Operation Harvest Festival

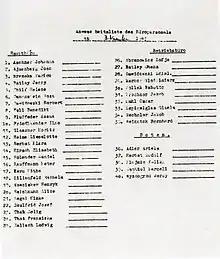
List of Jewish prisoners working at the camp office at Trawniki. All were murdered on 3 November.

Removing all traces of the killing was a priority of the Nazi leadership because of Soviet military victories on the Eastern Front. After the German defeat at Stalingrad, Soviet forces recaptured most of Ukraine, Russia, and eastern Belarus by the end of 1943. At Majdanek, the cleanup took two months and was done under the supervision of Erich Muhsfeldt, previously an executioner at Auschwitz. The 600 men and women from the airfield camp had to sort the clothing of the Jews murdered at Majdanek. Then, the women were deported to Auschwitz and killed in the gas chambers. The men had to cremate the bodies, and they were either killed or recruited into Sonderkommando 1005. Witnesses recalled that for months, the stench of burning flesh hung around the vicinity. The ditches were filled with soil and leveled.